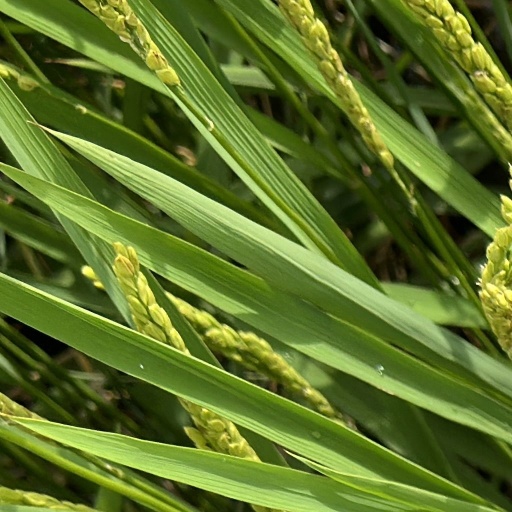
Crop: rice